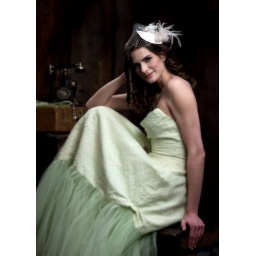
Girl in green dress